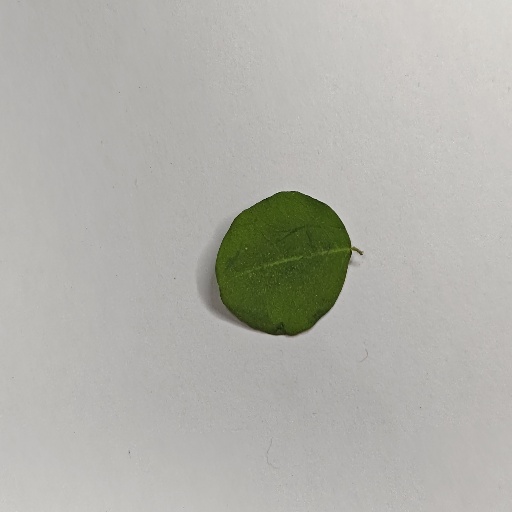
Species: Sojina
Leaf condition: Healthy Leaf